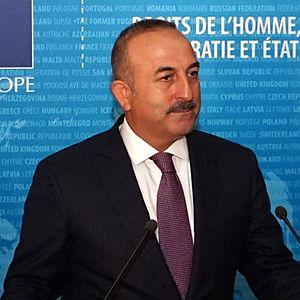
Marina Kaljurand, Mevlüt Çavuşoğlu et Thorbjørn Jagland en 2016
Mevlüt Çavuşoğlu, né le 5 février 1968 à Alanya, est un homme politique turc, cofondateur du Parti de la justice et du développement. Il est actuellement ministre des Affaires étrangères.